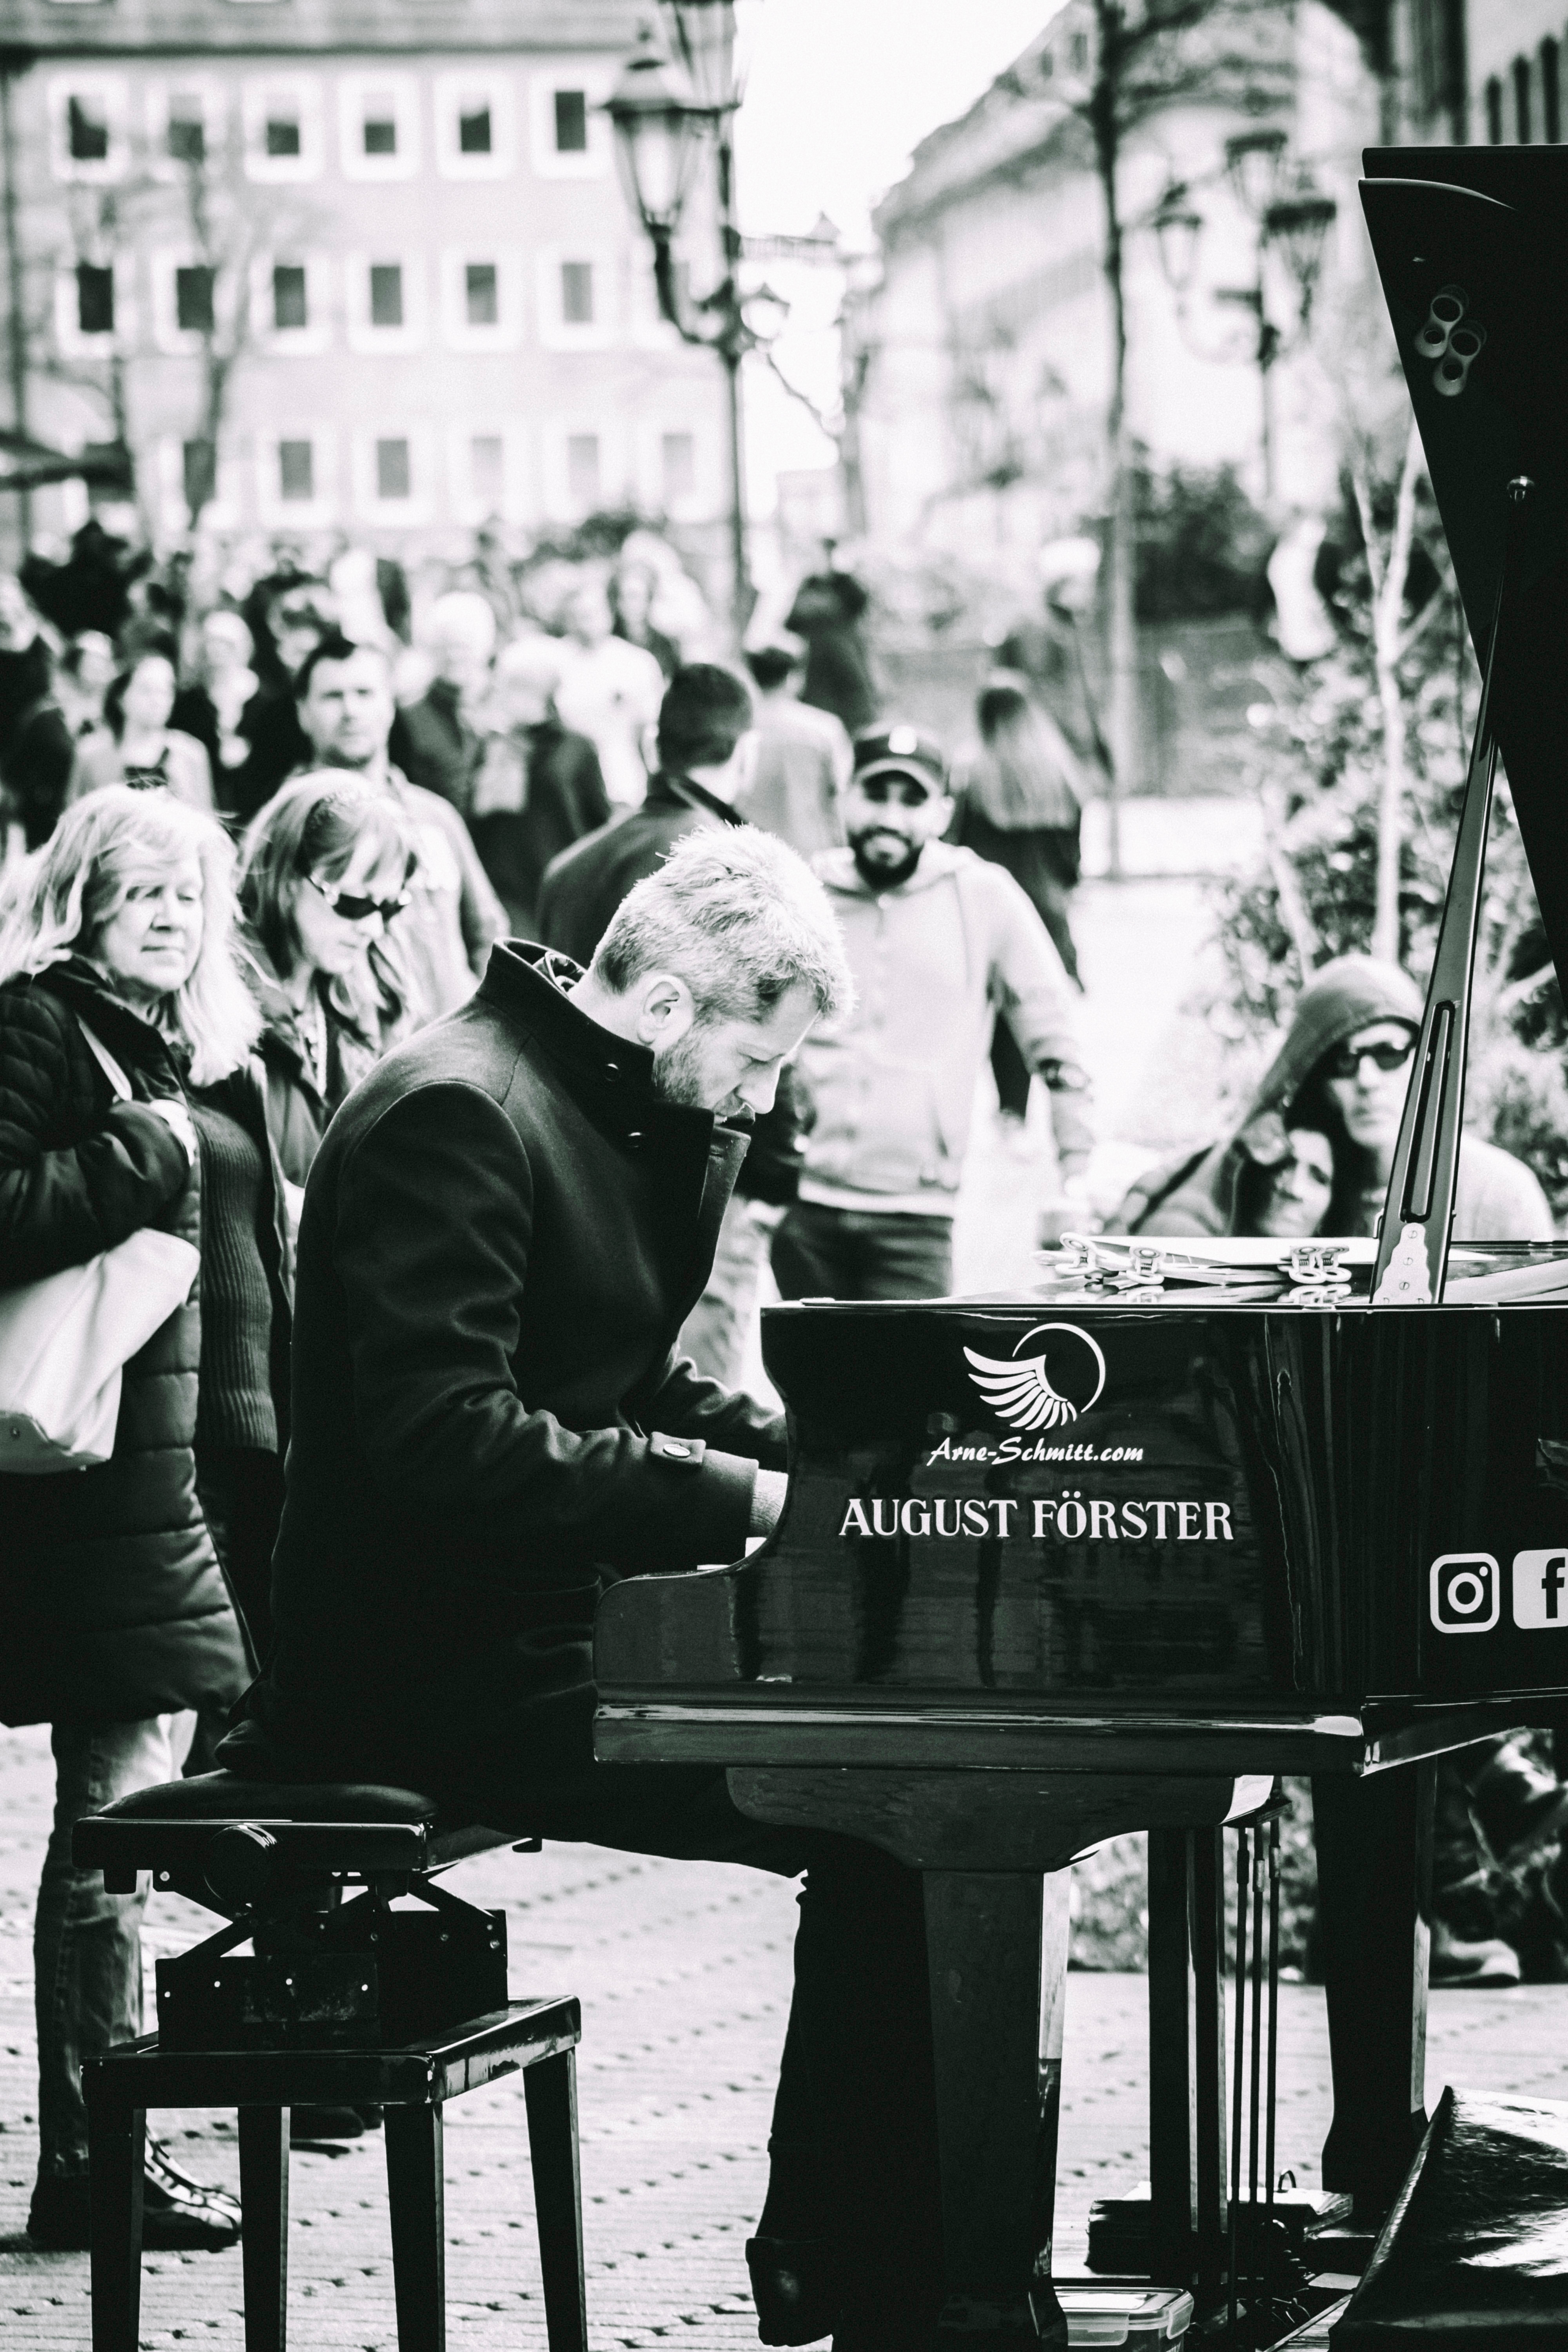
black and white, musician, music, jazz, piano, concert, instrument, sound, musical, singer, man, play, photograph, monochrome, snapshot, street, standing, pianist, monochrome photography, infrastructure, technology, photography, street performance, electronic instrument, style, sitting, road, keyboard